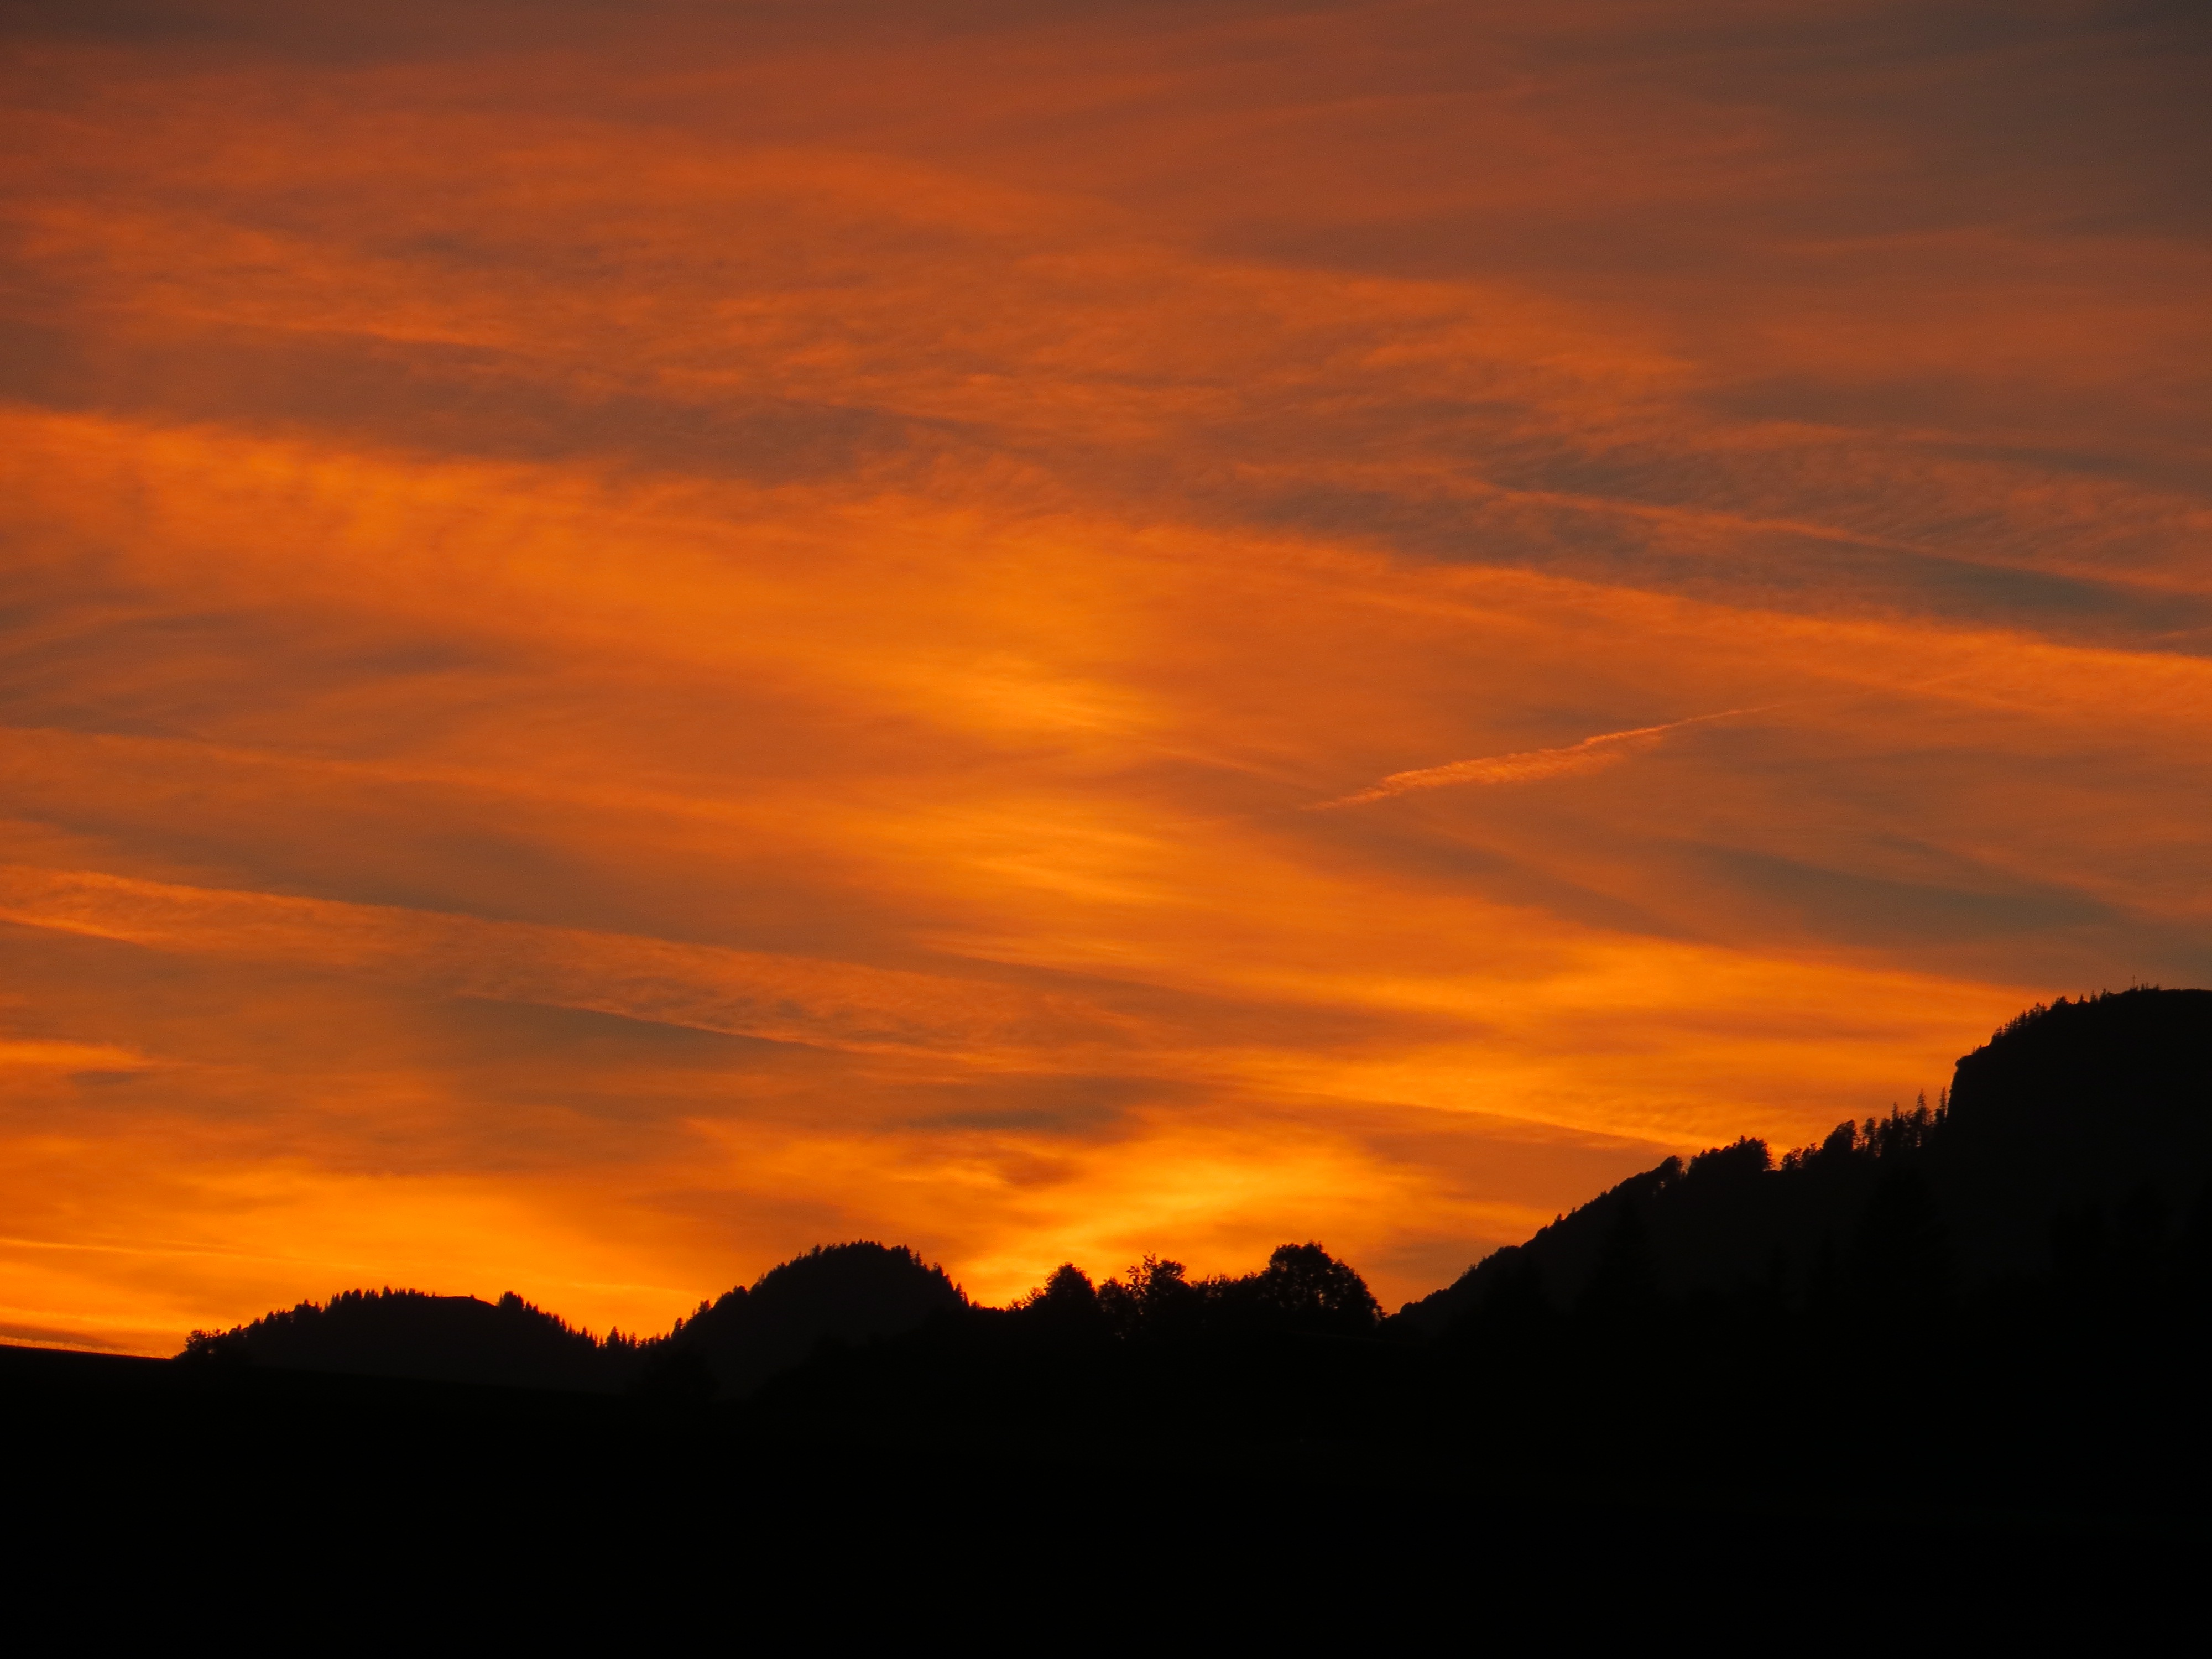
horizon, cloud, sky, sunrise, sunset, sunlight, morning, dawn, atmosphere, dusk, evening, twilight, orange, color, lichtspiel, abendstimmung, afterglow, red sky at morning